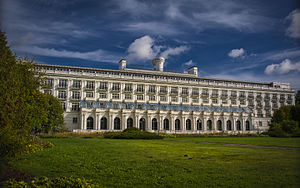
Ķemeri
Kursted i Ķemeri
Ķemeri er en bydel i byen Jūrmala i Letland omtrent 44 kilometer fra hovedstaden Riga. Fra 1928 til 1959 var Ķemeri en by i sig selv, og kendt for de helbredende mudderbade og luksuriøse hoteller. I dag har bydelen omkring 2.200 indbyggere, og det største og bedst kendte hotel er under genopbygning.